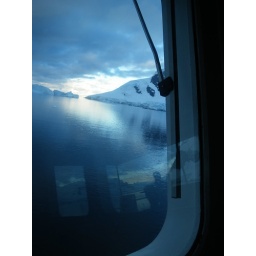
Reflections in the window of the bridge